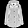
Label: Coat